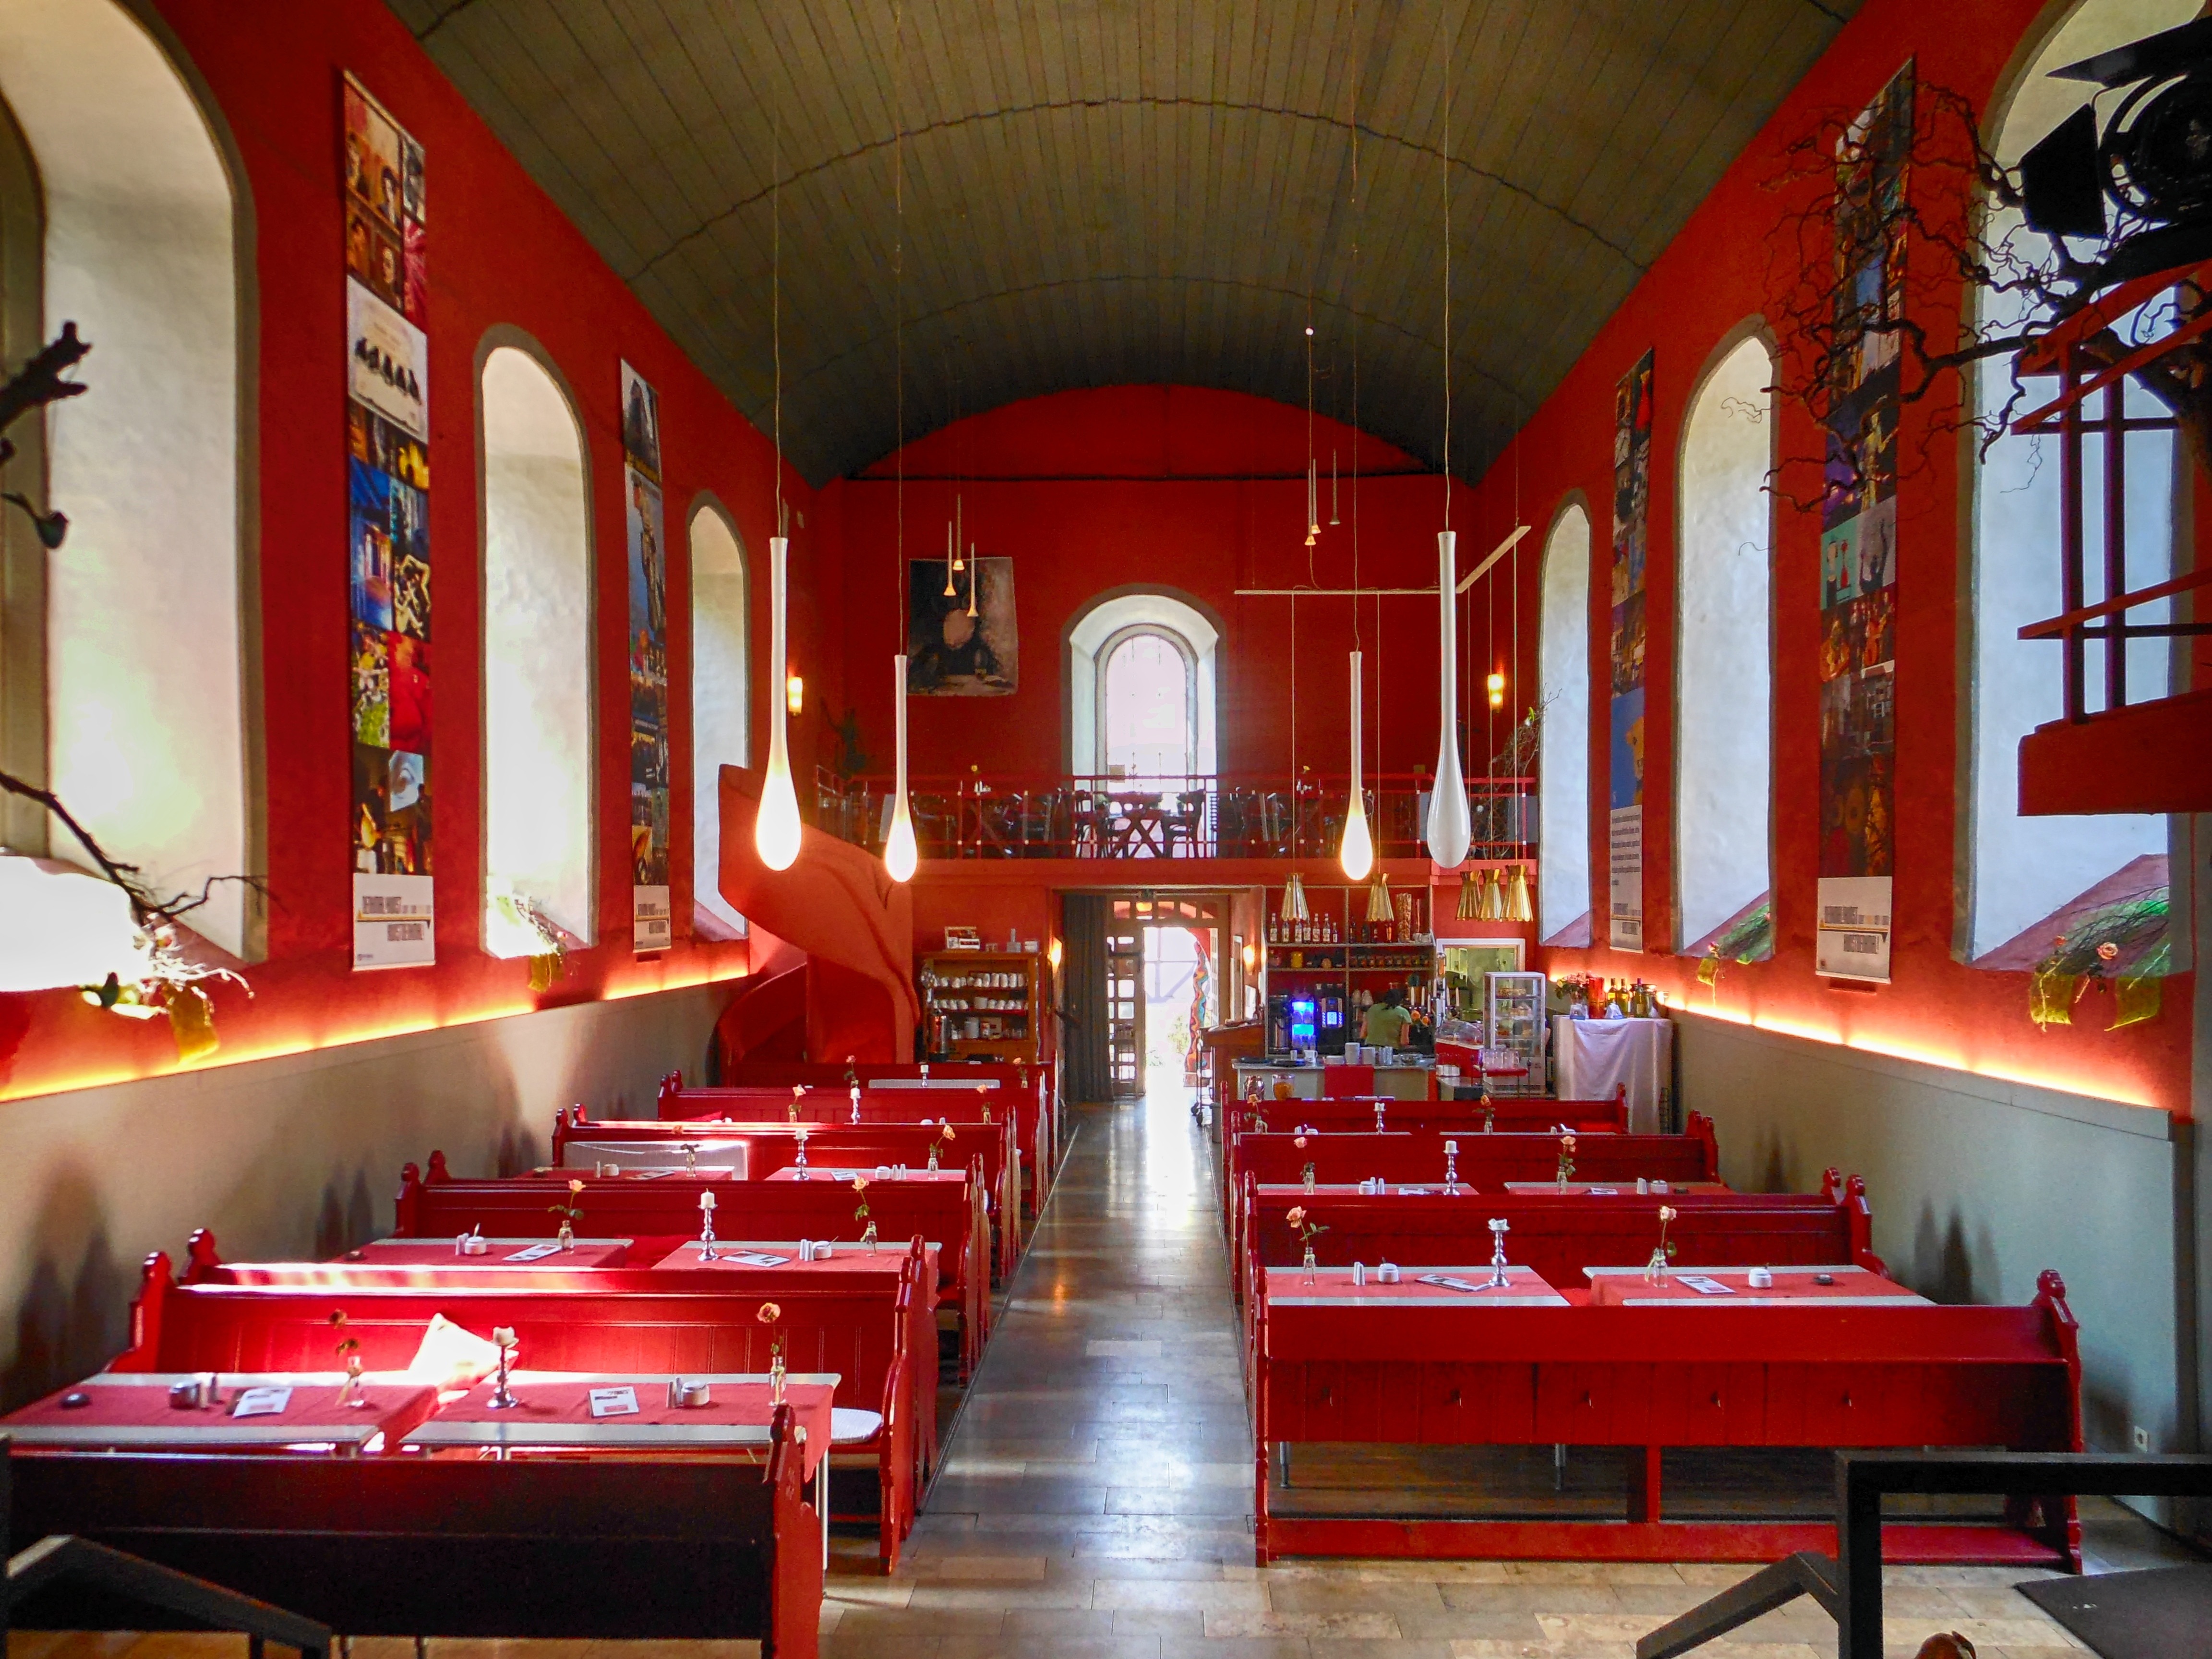
architecture, sunlight, auditorium, interior, building, restaurant, interior design, chairs, inside, reflections, germany, tables, convention center, function hall, conference hall, munden